Smart village

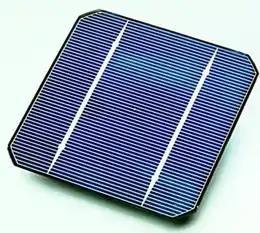
Solar cells

John Shirley, at that time, President of the Navajo Nation, at the World Summit on the Information Society, organized by the ITU in Tunis, 2005, where he announced the birth of the Navajo Nation Portal.